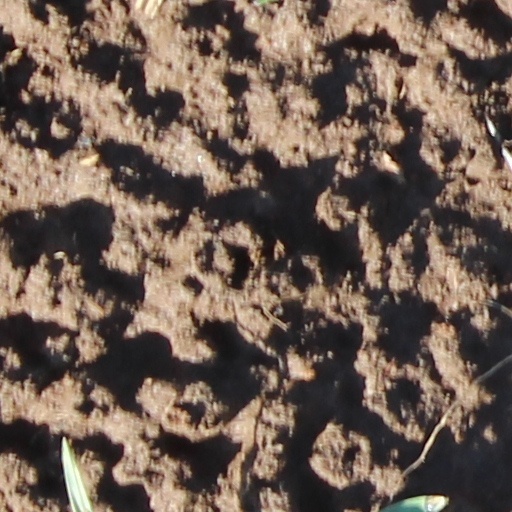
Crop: wheat